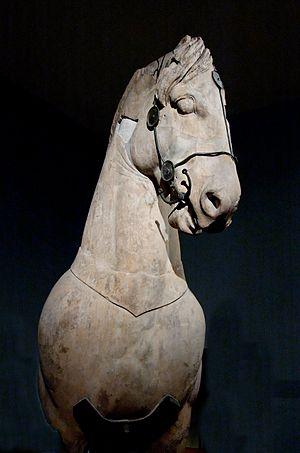
Cheval fragmentaire. Faisait partie du groupe colossal du chariot à quatre chevaux qui surmontait le podium du Mausolée d'Halicarnasse.